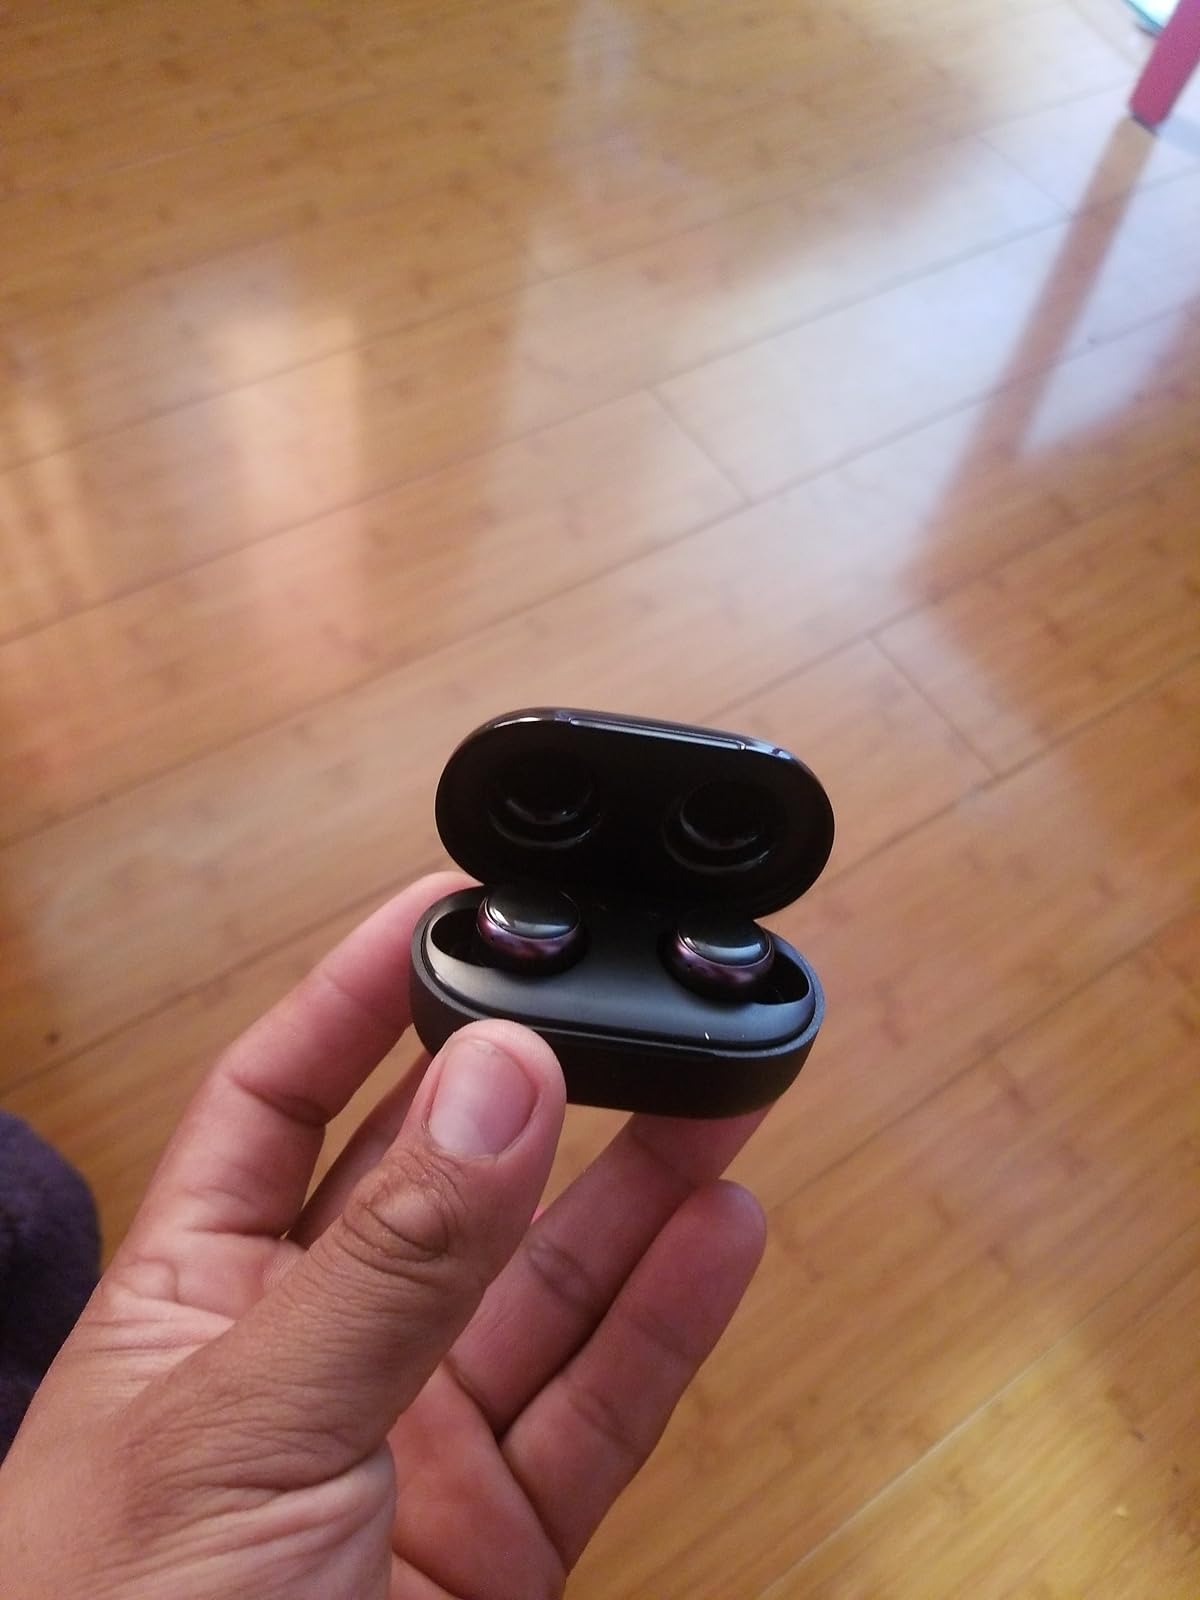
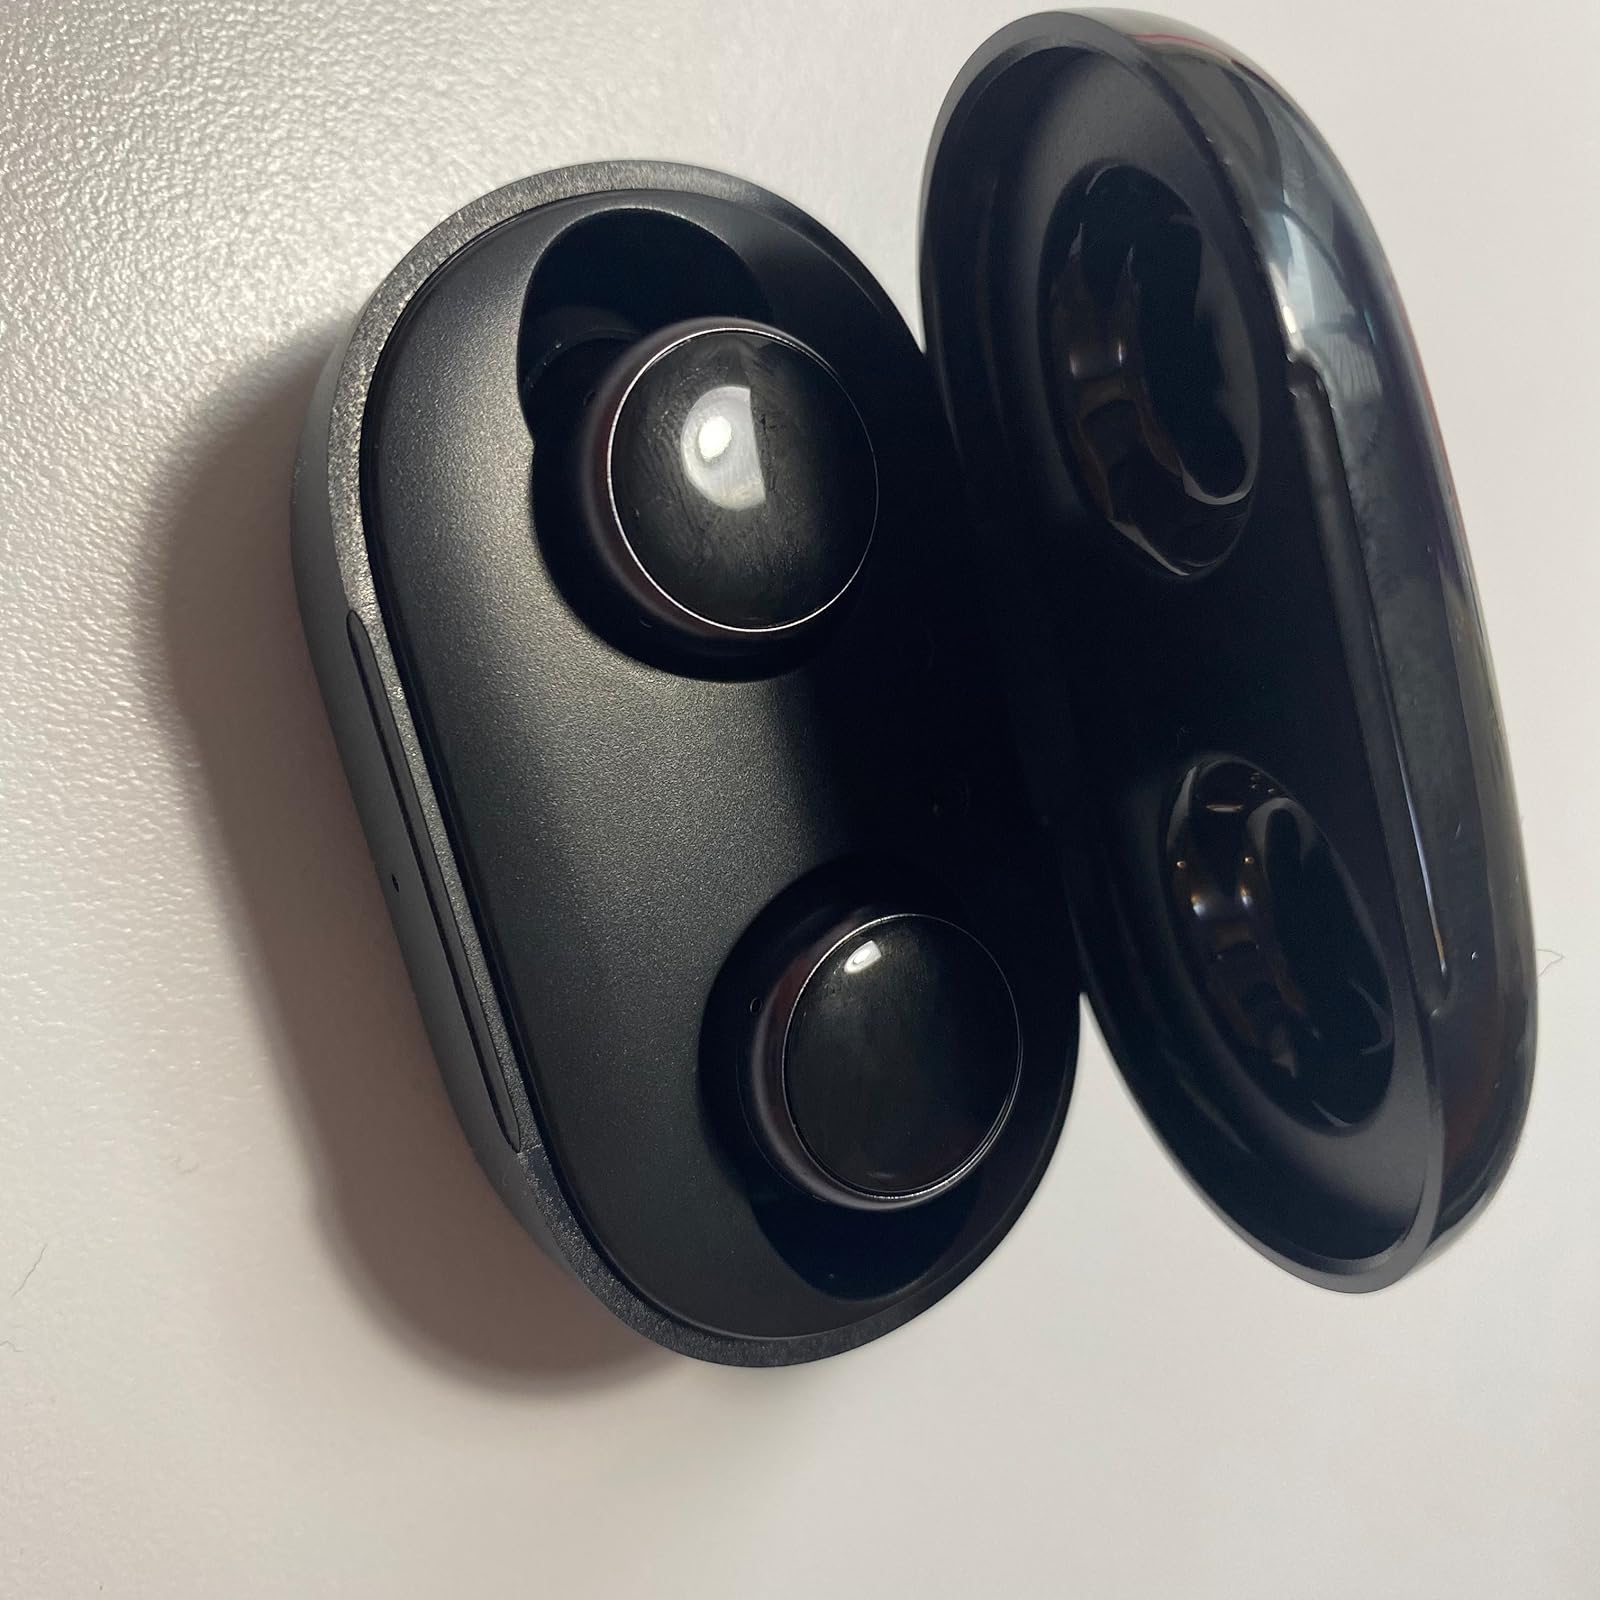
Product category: earbuds
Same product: yes